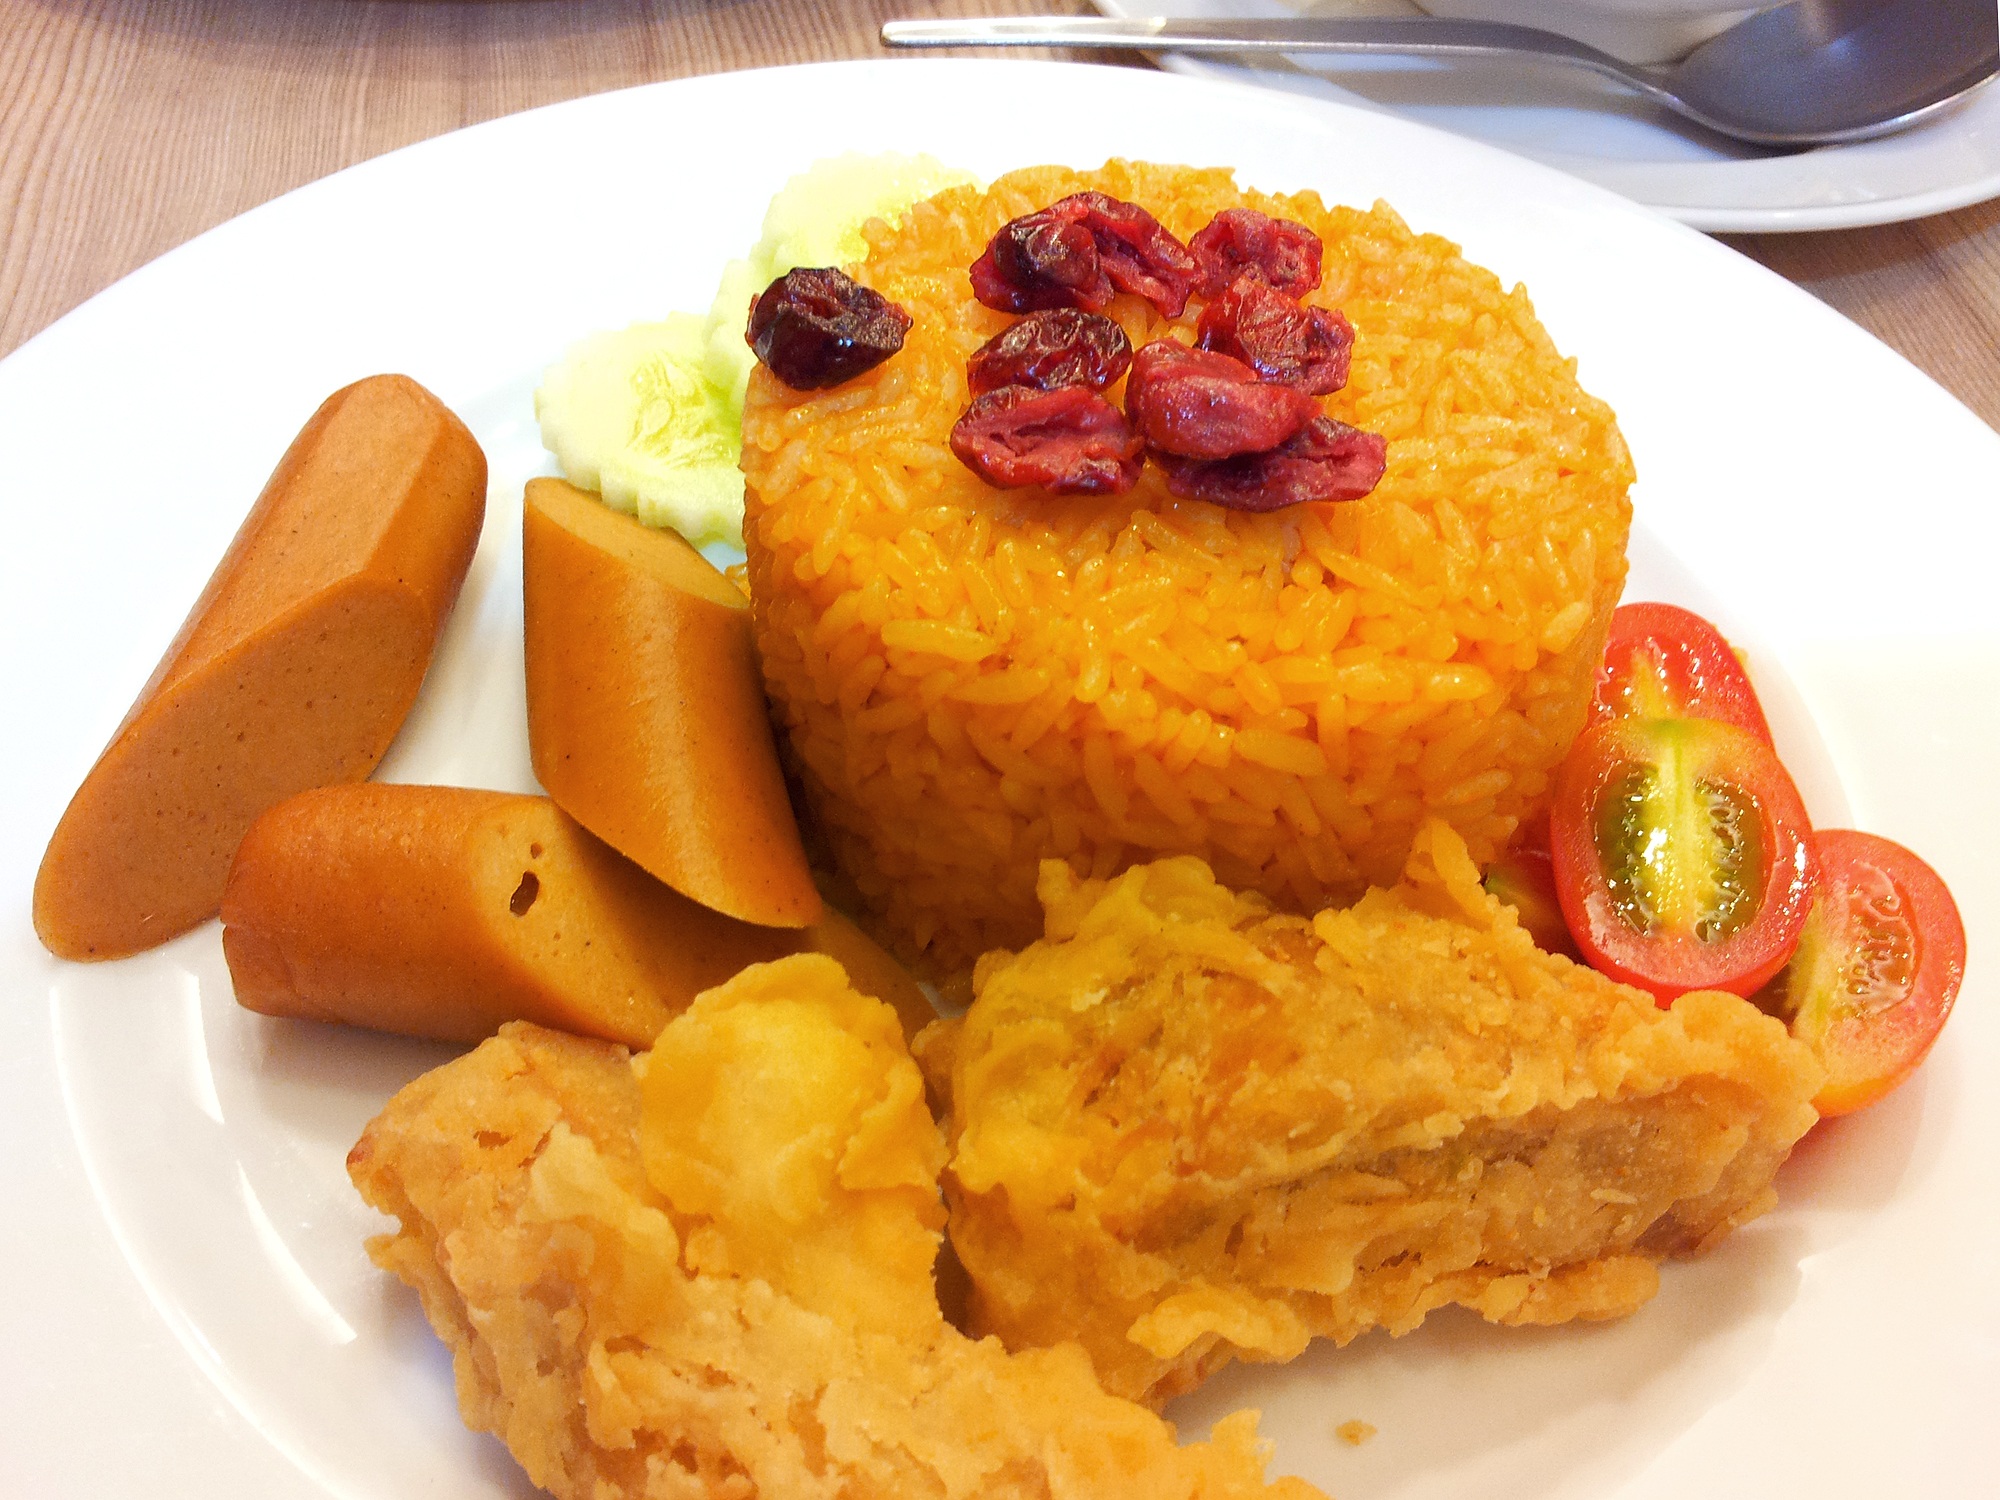
restaurant, dish, meal, food, produce, menu, kitchen, breakfast, healthy, meat, lunch, cuisine, sauce, delicious, tomato, sausage, fried, vegetarian food, scrambled eggs, omurice, fried food